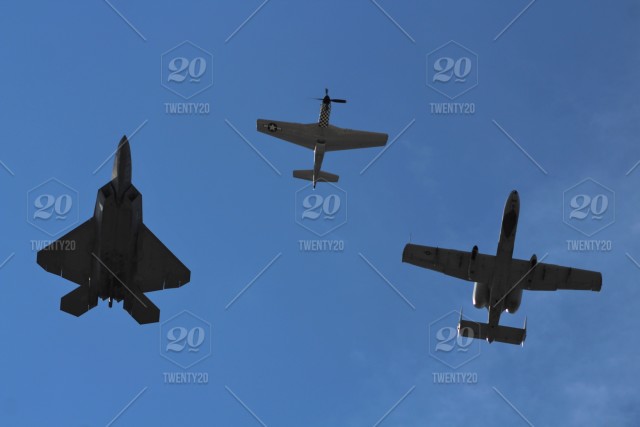
Vehicle type: Planes